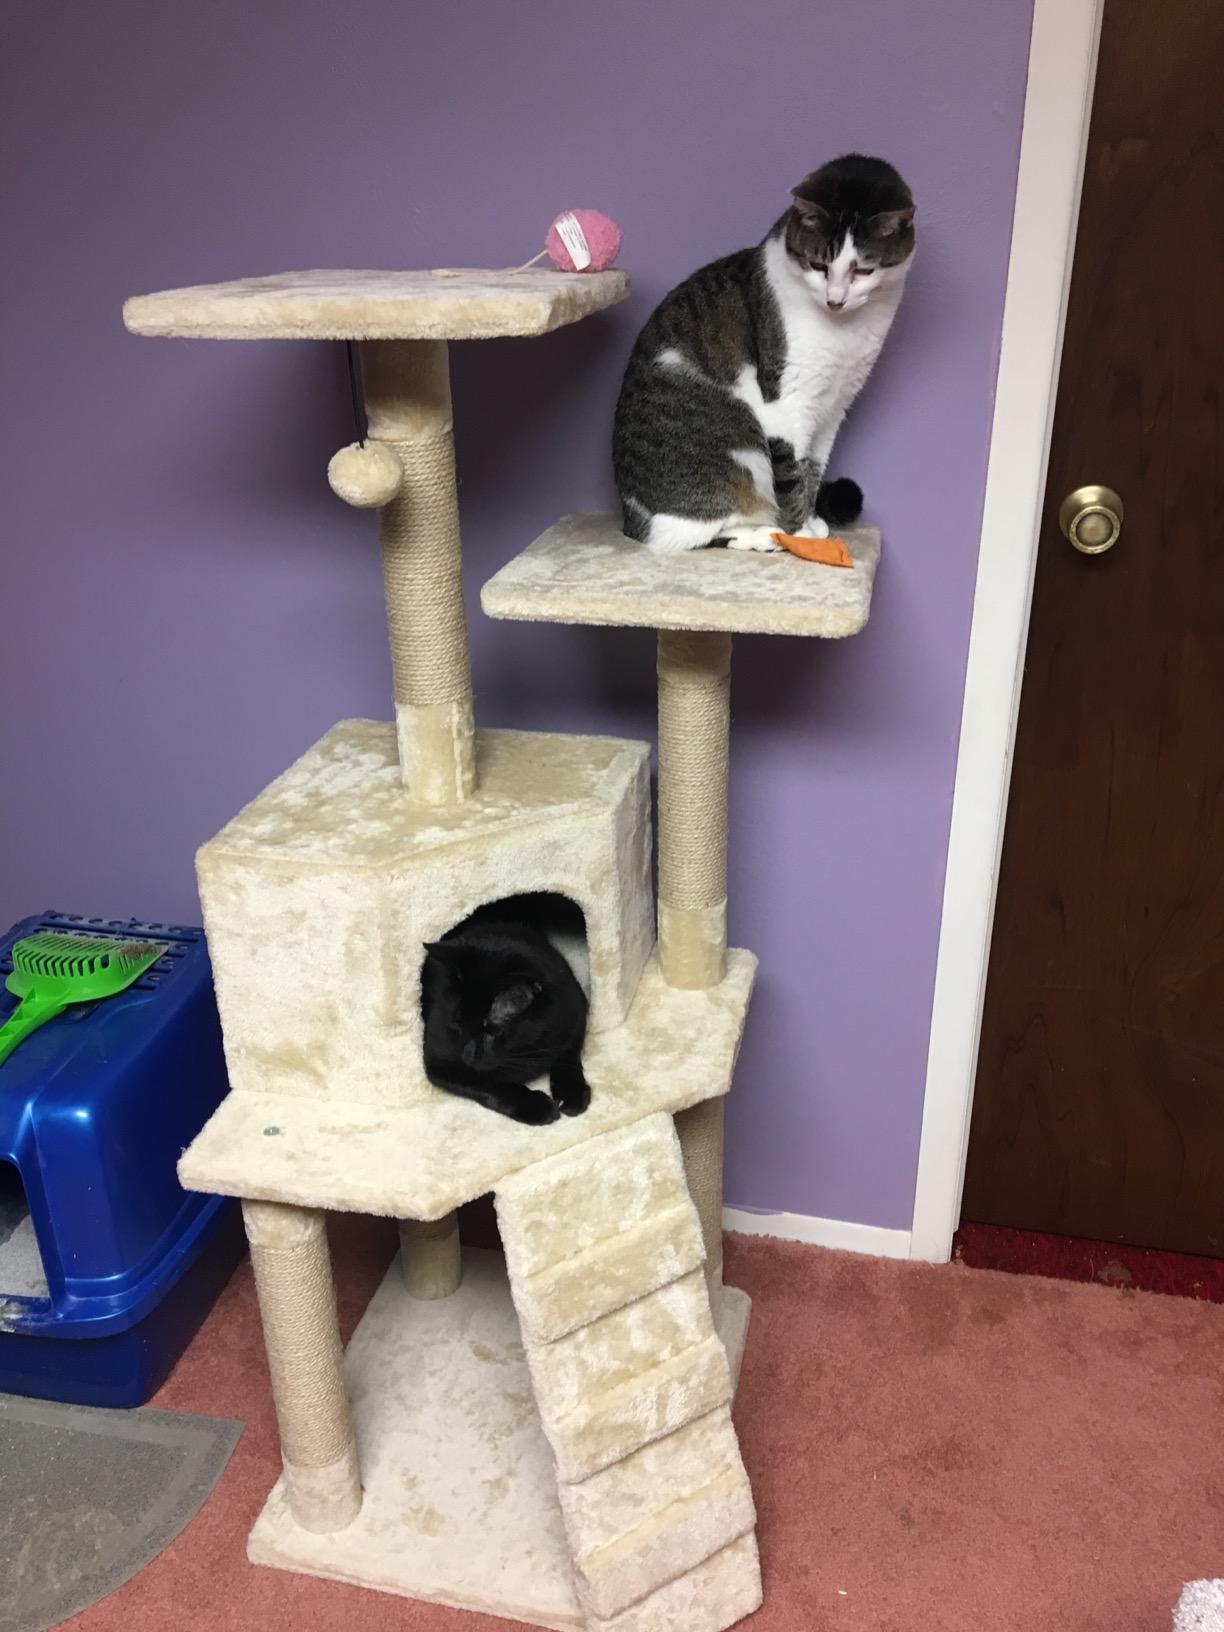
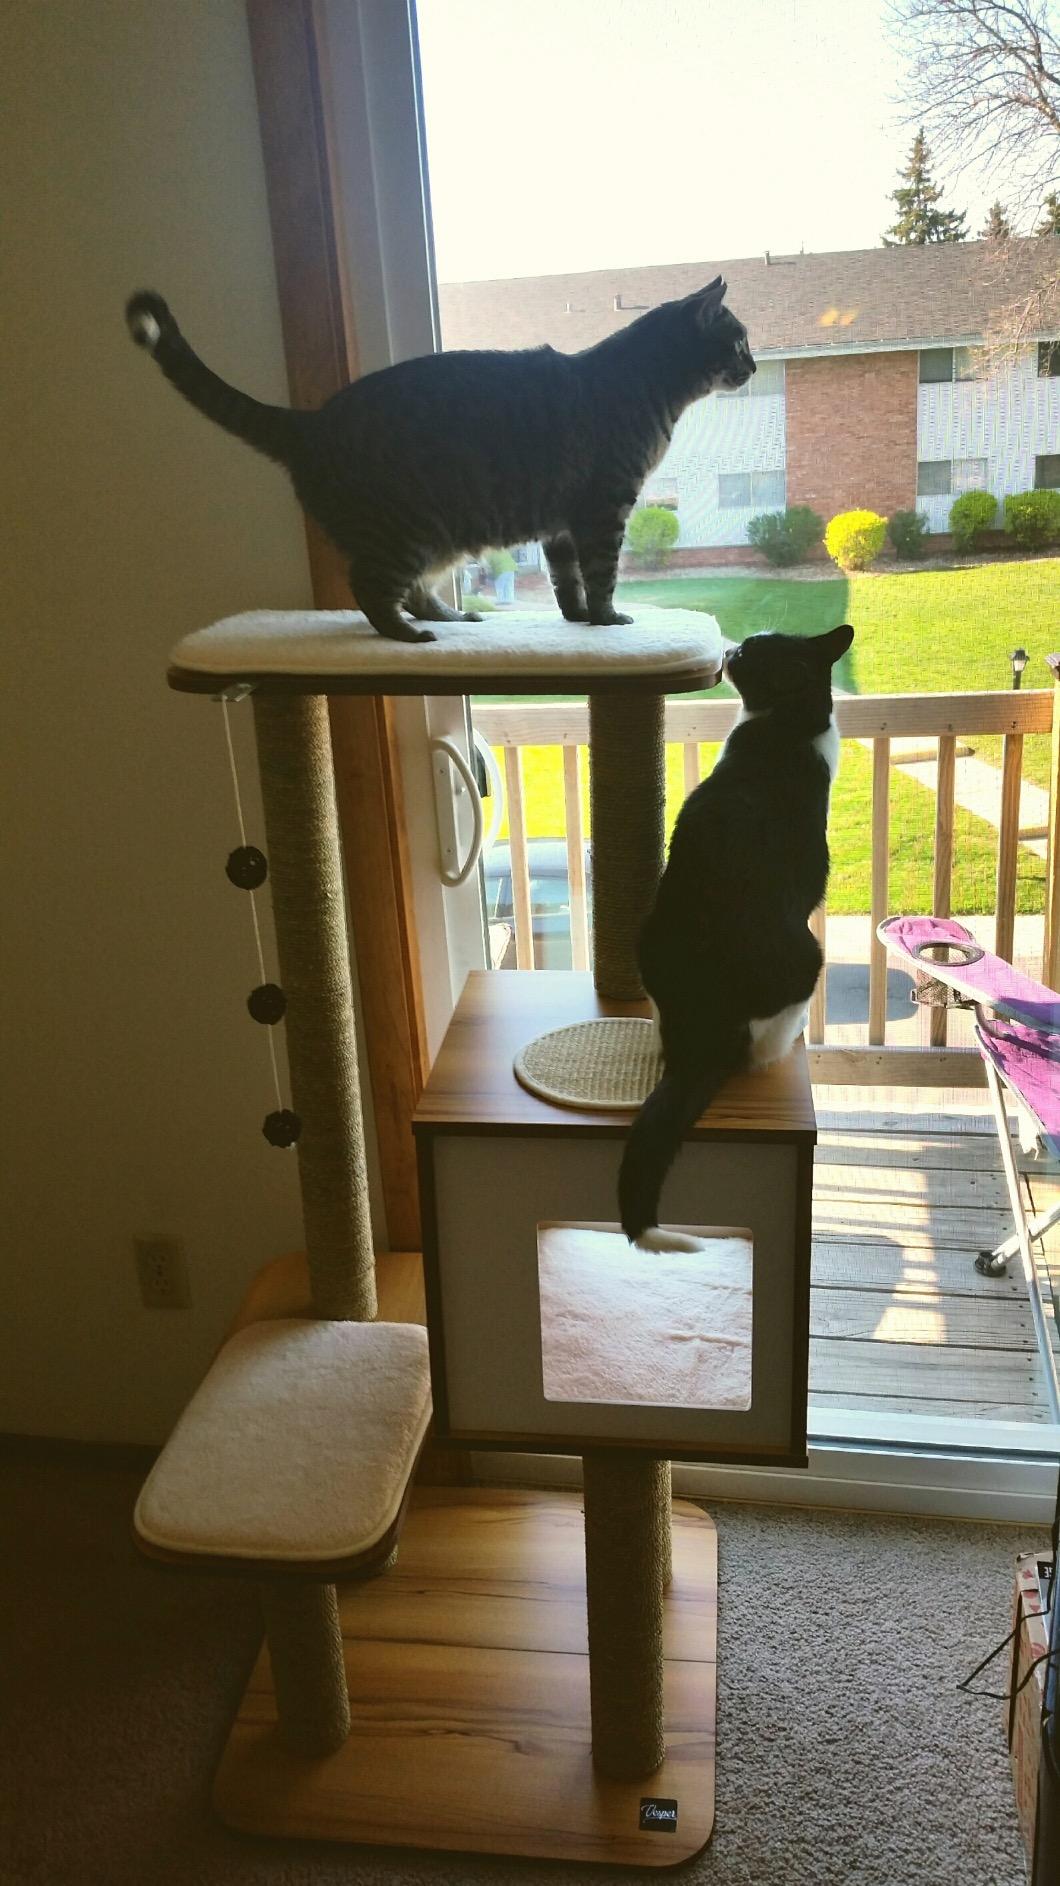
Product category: items_cat tree
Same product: no